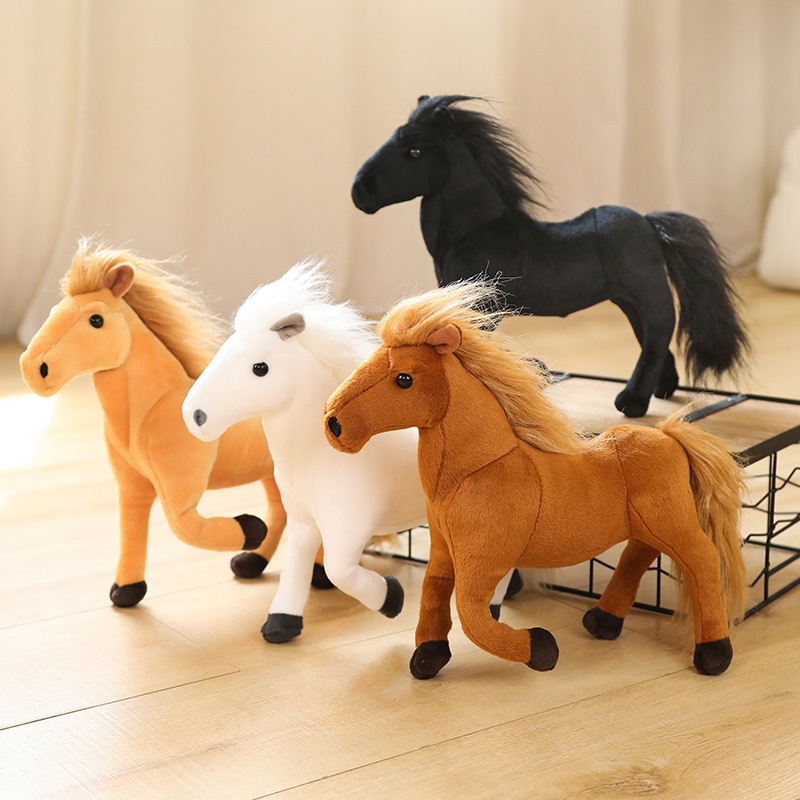
【Plush】Little Pony Stuffed Animals With Various Colors
Category: Plush Doll Modeling Category: Animal Animal Classification: Horse Packing Method: Net Pocket Filling Material: Pp Cotton Plush Classification: Short Plush
Brand: Implementer
Category: Toys & Games > Toys > Dolls, Playsets & Toy Figures > Stuffed Animals